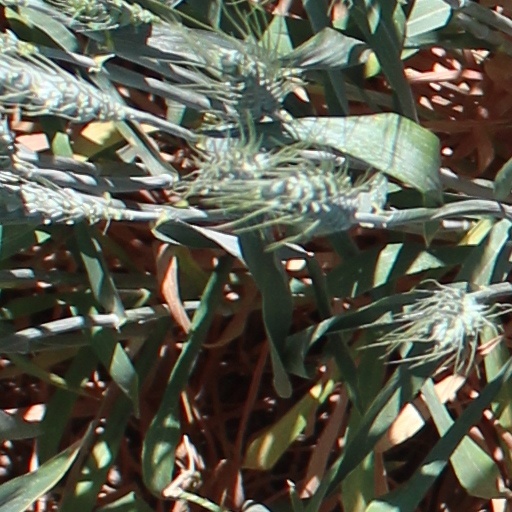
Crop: wheat